SS Calgaric

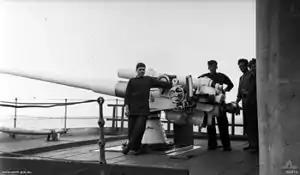
A QF 4.7-inch Mk V naval gun mounted on "Orca"s deck, when she was en route to Australia in March 1919

"Orca" was planned as an ocean liner for Pacific Steam's passenger service between Britain and the west coast of South America. However, for war service the Shipping Controller had her completed as a cargo ship, without her passenger superstructure.